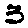
Label: 3